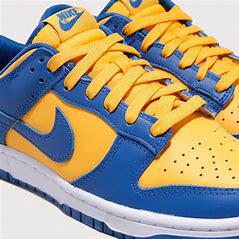
Brand: Nike
Model: SB Dunk